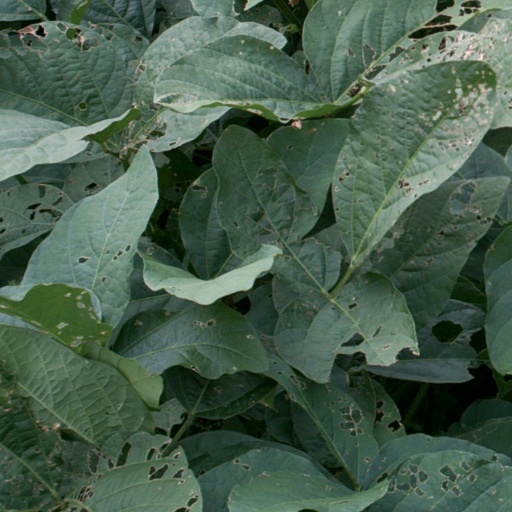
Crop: soybean